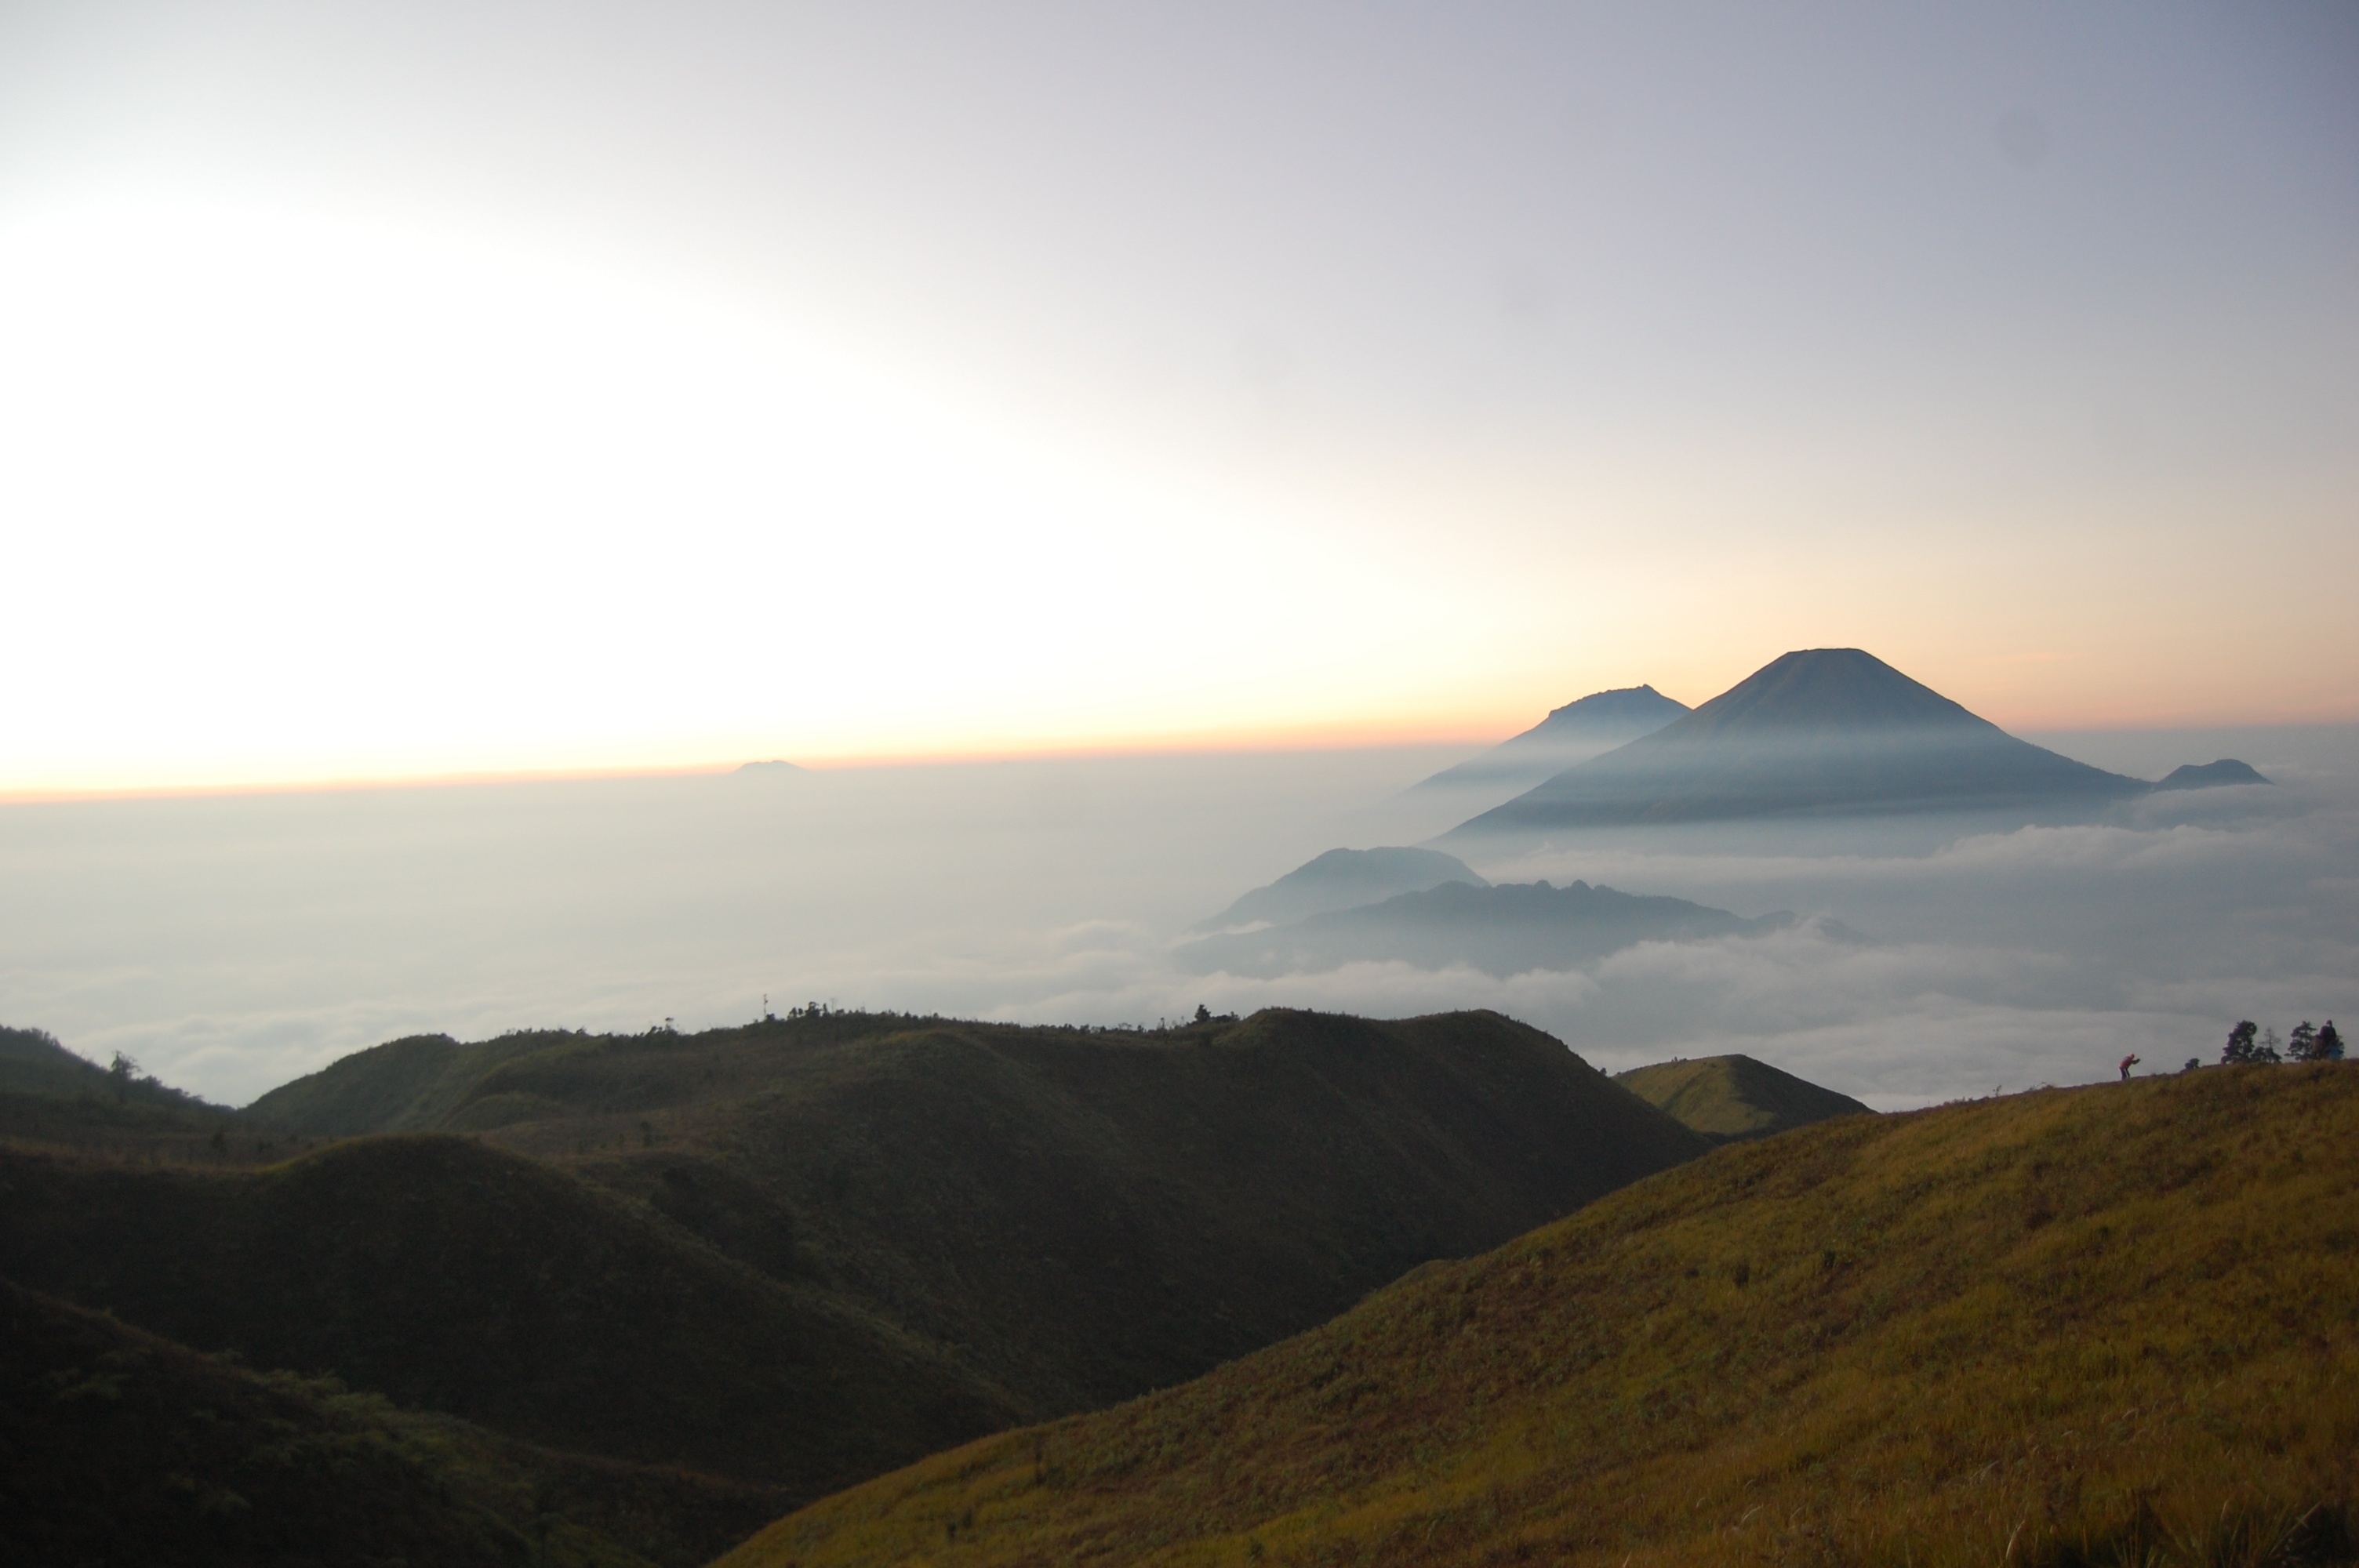
landscape, horizon, mountain, cloud, sunrise, sunset, sunlight, morning, hill, dawn, valley, mountain range, dusk, highland, ridge, plain, summit, plateau, fell, loch, landform, geographical feature, atmospheric phenomenon, mountainous landforms